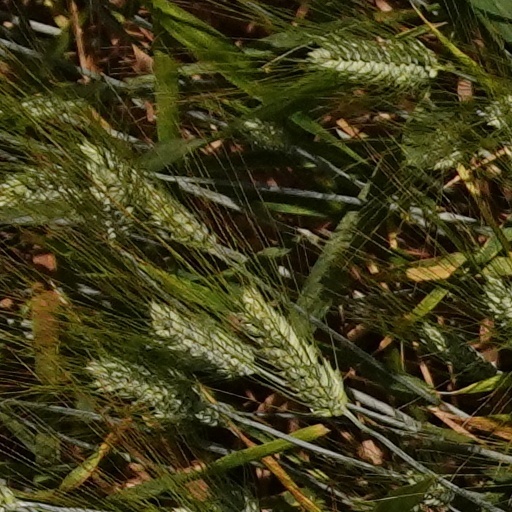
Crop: wheat